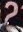
Number: 2